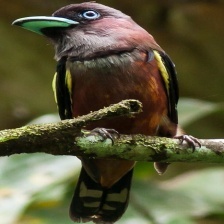
Species: BANDED BROADBILL
Scientific name: EURYLAIMUS JAVANICUS